Tonsil stones

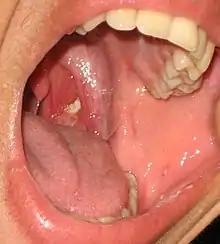
A tonsillolith lodged in the tonsillar crypt

Tonsil stones, also known as tonsilloliths, are mineralizations of debris within the crevices of the tonsils. When not mineralized, the presence of debris is known as chronic caseous tonsillitis (CCT). Symptoms may include bad breath, foreign body sensation, sore throat, pain or discomfort with swallowing, and cough. Generally there is no pain, though there may be the feeling of something present. The presence of tonsil stones may be otherwise undetectable; however, some people have reported seeing white material in the rear of their throat.